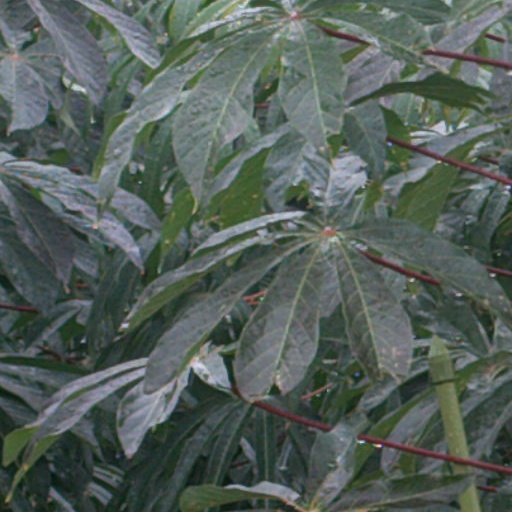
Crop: cassava